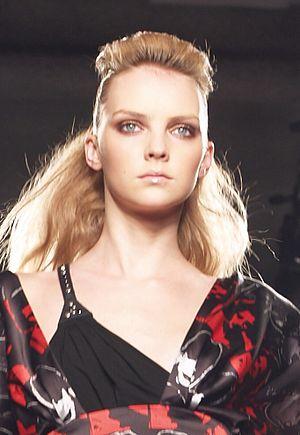
Heather Marks, née le 25 juillet 1988, est une mannequin canadienne.